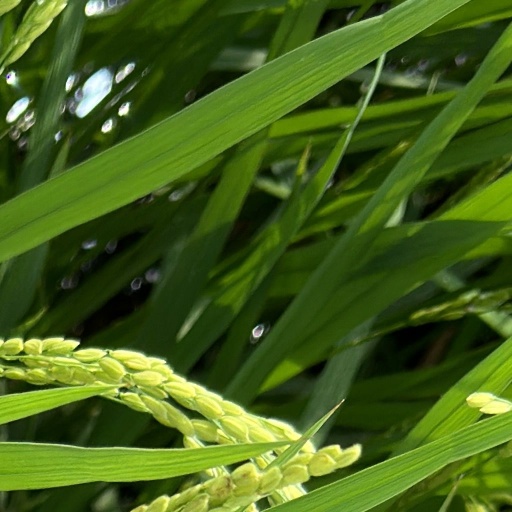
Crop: rice